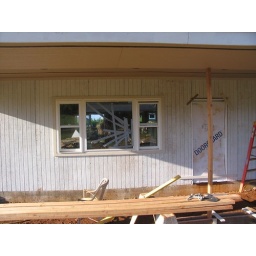
Front door in and trim around window